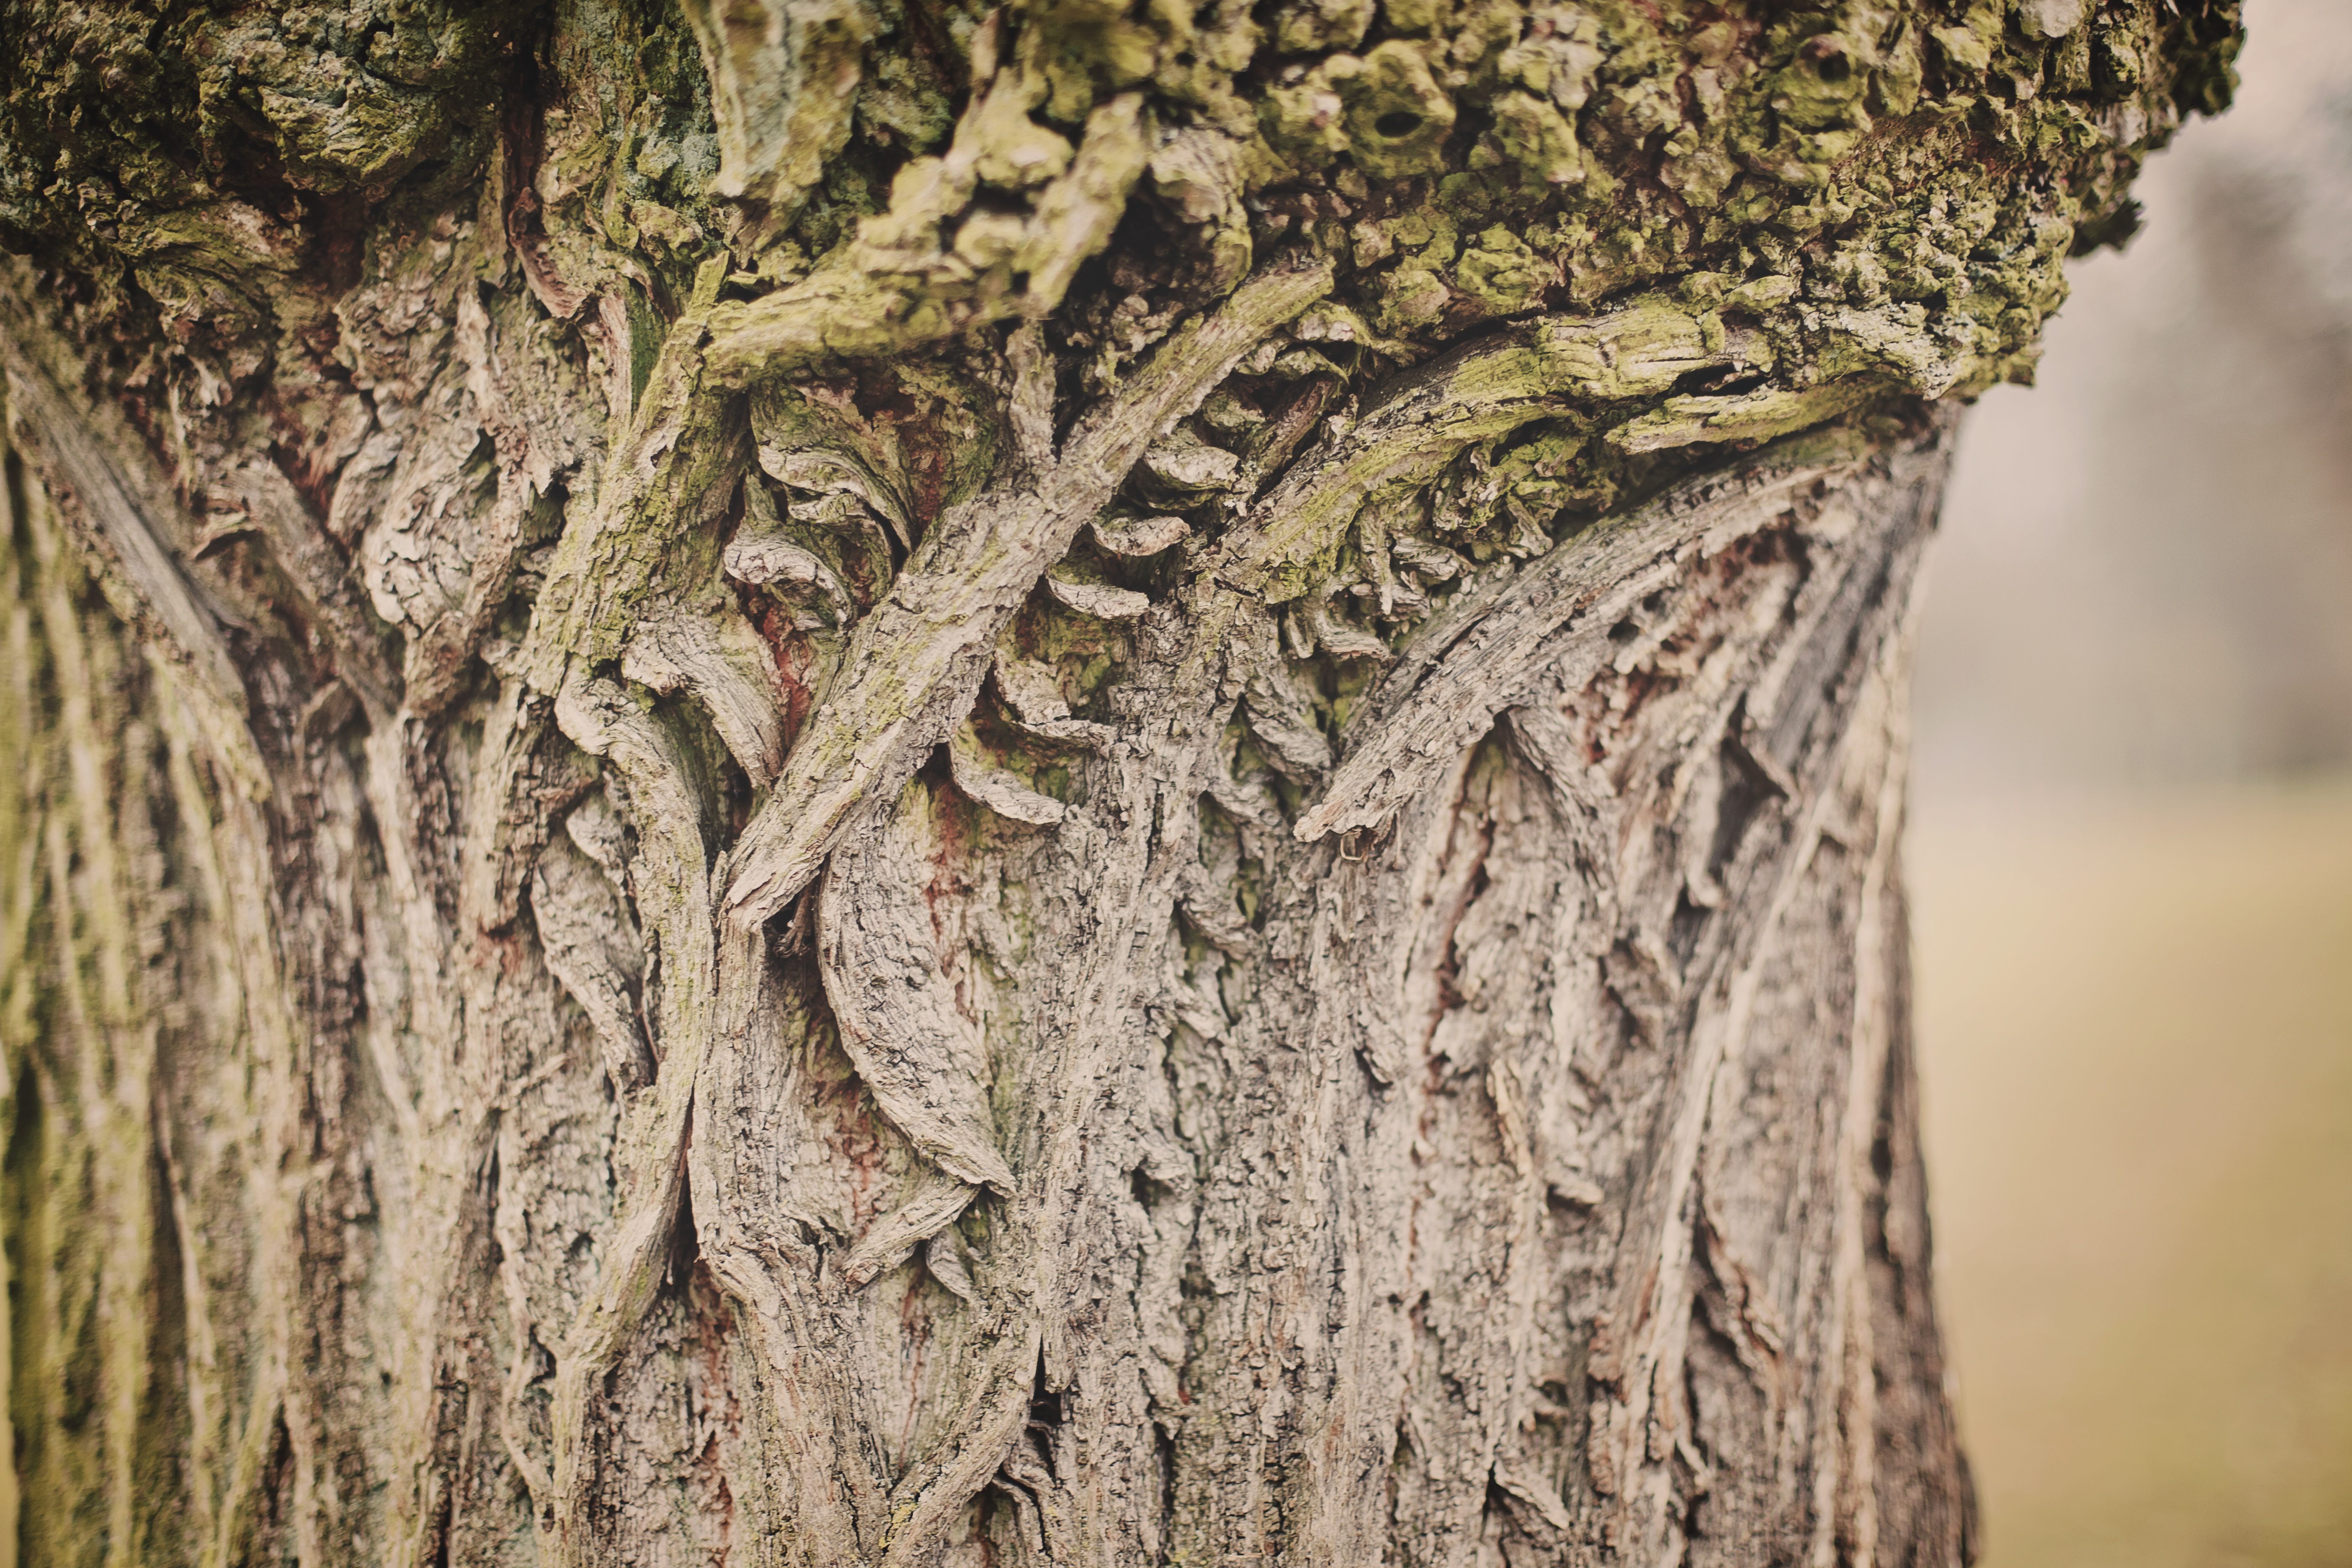
tree, nature, forest, branch, plant, wood, texture, leaf, trunk, bark, wildlife, log, green, autumn, soil, botany, flora, season, fauna, close up, tribe, woodland, tree bark, thicker stem, furrowed, plant stem, woody plant